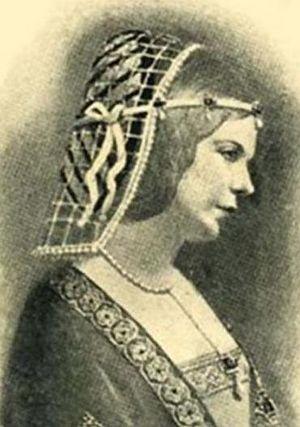
Louise de Savoie (1462-1503), religieuse clarisse, béatifiée (bienheureuse). Gravure anonyme du XIXe siècle.
Cet article présente, par ordre chronologique de naissance, les principales personnalités féminines ayant appartenu à la Maison de Savoie, par naissance ou par mariage.
Cet article expose les itinéraires du roi Louis XI de 1461 à 1483.
La bienheureuse Louise de Savoie ou Loyse de Savoie, née probablement à Bourg-en-Bresse en 1462 et morte à Orbe le 24 juillet 1503, dame de Nozeroy, est une princesse de la maison de Savoie devenue religieuse clarisse. Béatifiée par Grégoire XVI, elle est fêtée le 24 juillet.